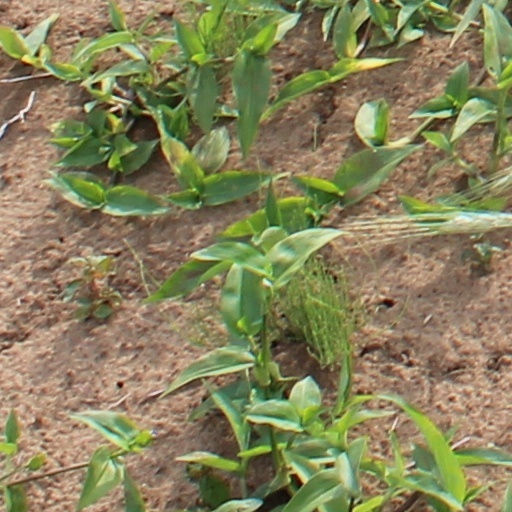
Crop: wheat